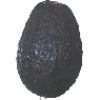
Label: Avocado ripe 1